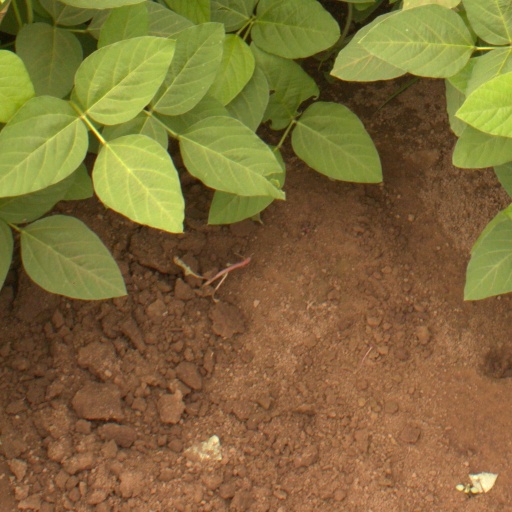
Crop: soybean